Isis Temple

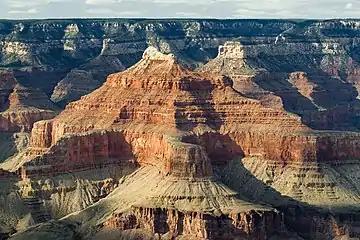
Isis Temple from 2-mi SSW. From Dana Butte region upon (west)-Tonto Trail, south Granite Gorge. Right of Isis peak is the southwest cliff of the ridgeline: The Colonnade, at Tiyo Point; behind Isis peak is Tiyo Point, North Rim, and the Kaibab-Toroweap-Coconino Sandstone cliff sequence-(white-dark-white), and forested top, about 5.5-mi from Dana Butte, Tonto Trail.

The prominence of Isis Temple is composed of the Coconino Sandstone, at , (a similar elevation to the North Rim, Grand Canyon, Kaibab Plateau, and the Coconino is geologic member no. 2 of the 4 units of Permian age; unit 4, Kaibab Limestone makes up the Kaibab Plateau). Below the cliff-former Coconino Sandstone is eroded, slope-forming Hermit Shale, upon the uppermost Supai Group 'redbeds' member the cliff-forming, Esplanade Sandstone-(see Tuckup Trail). After the thick sequence of 'redbeds', the cliff-forming Redwall Limestone sits above highly eroded slopes of Muav Limestone and Bright Angel Shale. These slopes are deposited upon the cliff-forming unit of Shinumo Quartzite. The Shinumo Quartzite forms the cliff-base of Isis Temple, with highly erodable units forming the slopes below, the colorful, yellows, reds, and purplish colors from the Hakatai Shale, above the bottom Unkar Group member, Bass Formation-(in other photos shown as a well-bedded, grayish, multi-layered member, sitting on Vishnu Basement Rocks, at the top of Middle Granite Gorge).